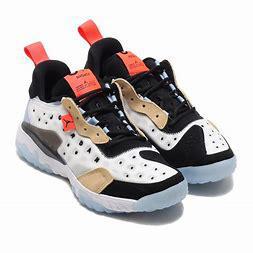
Brand: Jordan
Model: Delta 2